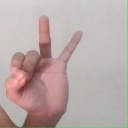
अक्षर: ण